Château de Bellegarde (Loiret)

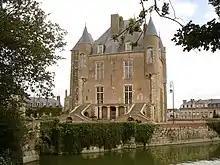
Château de Bellegarde

The Château de Bellegarde, also known as the Château des l'Hospital, is a château in the commune of Bellegarde, Loiret, Centre-Val de Loire, France. The alternative name is from the de l'Hospital family, owners in the 16th and 17th centuries. The structure dates originally from the 14th century, although there are traces of 12th-century work, but has been repeatedly remodelled by successive owners.